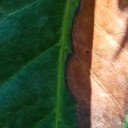
Label: Phoma